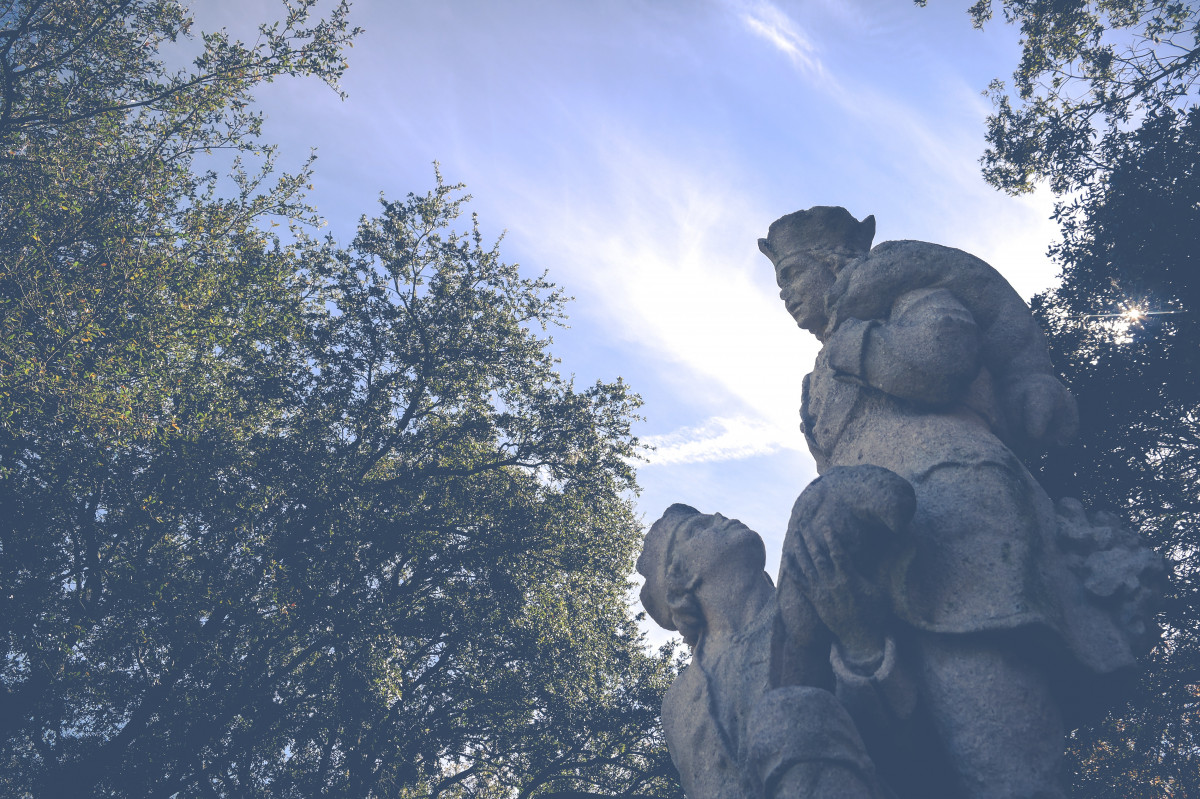
Tags: rock, mountain, snow, winter, sunlight, adventure, monument, statue